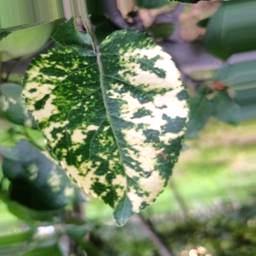
Label: Apple_Mosaic